Remoray-Boujeons

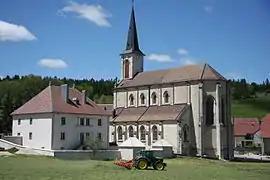
Église Saint-Anne

Remoray-Boujeons is a commune in the Doubs department in the Bourgogne-Franche-Comté region in Eastern France.